Treaty of Pilar

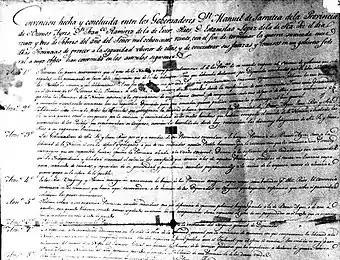
Pilar Treaty's document

The treaty established national unity, the end of hostilities between the provinces, the withdrawal of military forces from Buenos Aires, a general amnesty for politically persecuted people, and the free navigability of the rivers Paraná and Uruguay by the signatories. It also called for deputies sent by them to be gathered in a congress in San Lorenzo, Santa Fe, 60 days afterwards, to decide on a federalist form of government. It noticeably excluded José Gervasio Artigas, former leader of the federalist Free Peoples' League, who had recently been defeated in the Battle of Tacuarembó (Eastern Bank, present-day Uruguay) by the Brazilian-Portuguese Empire. Artigas, who had been fighting along Santa Fe and Entre Ríos against the centralist government in Buenos Aires, denounced the pact as a treason on the part of his allies. López wrote back to him explaining that the treaty was for the common good, and wondering whether Artigas was aware of the situation in the provinces.